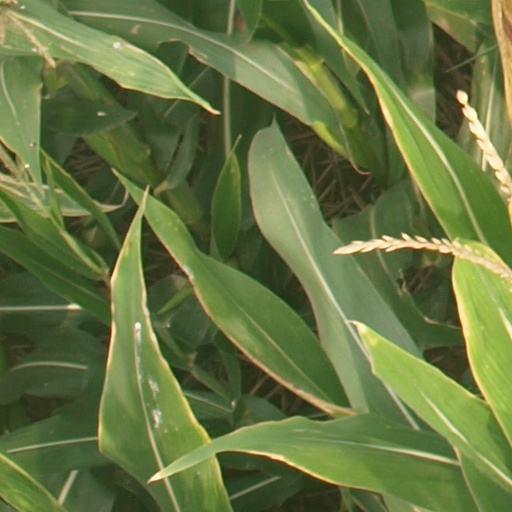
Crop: maize; corn